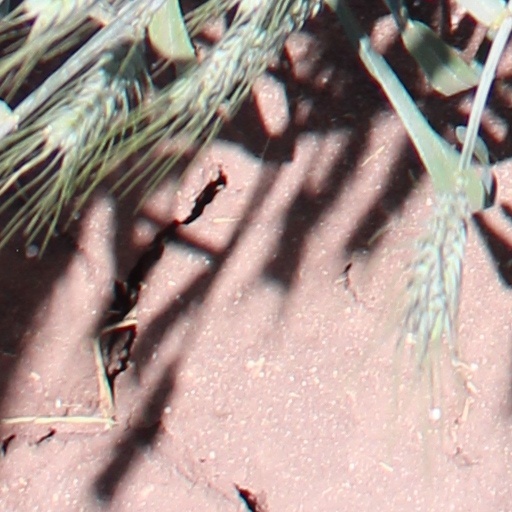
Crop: wheat